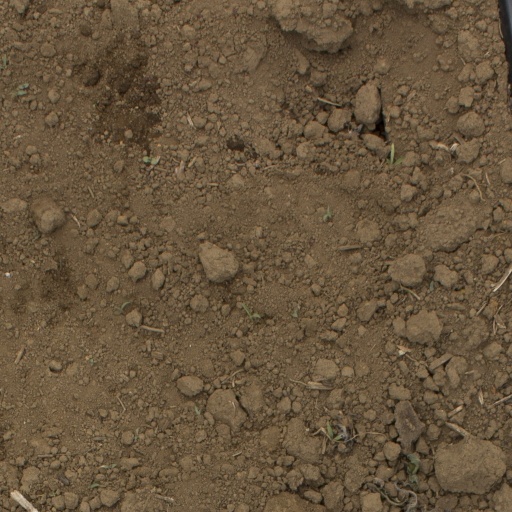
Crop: Jerusalem artichoke